Wells Fargo

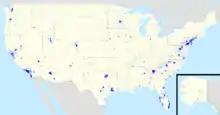
Map of Wells Fargo branches in August 2015

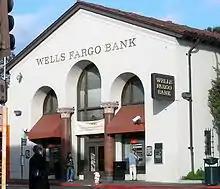
Wells Fargo branch in Berkeley, California

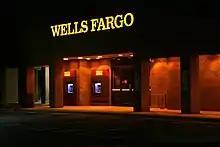
A former Wachovia branch converted to Wells Fargo in the fall of 2011 in Durham, North Carolina

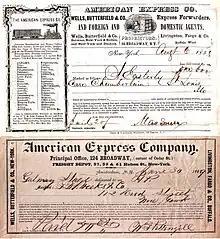
American Express Co. early receipts (1853, 1869)

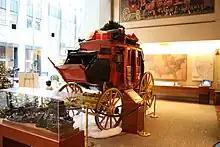
Stagecoach with Christmas gifts at a Wells Fargo Bank, San Francisco

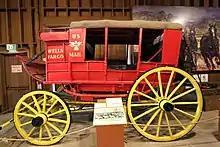
Mud wagon — Wells Fargo U.S. Mail service

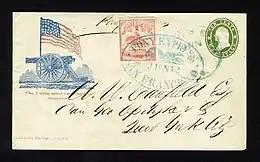
Wells Fargo & Co. $2 stamp and 10 cents stamped envelope with Pony Express cancellation, carried from San Francisco to New York City in 12 days, during June 1861

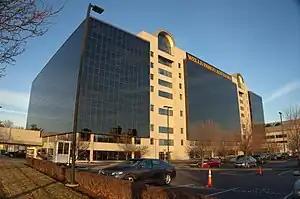
Wells Fargo Advisors headquarters in St. Louis, Missouri

Wells Fargo & Company is an American multinational financial services company with a significant global presence. The company operates in 35 countries and serves over 70 million customers worldwide. It is a systemically important financial institution according to the Financial Stability Board, and is considered one of the "Big Four Banks" in the United States, alongside JPMorgan Chase, Bank of America, and Citigroup.